Brand blunder

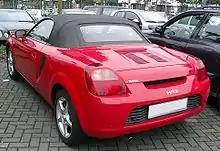
The Toyota MR2 sounded unusual in French

The rise of the internet has provided new ways for marketers to interact with the public. The resultant seemingly trial-and-error attempts to capitalize on new technologies have resulted in some of the most public brand blunders in recent memory.